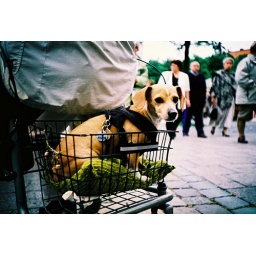
dog in a basket